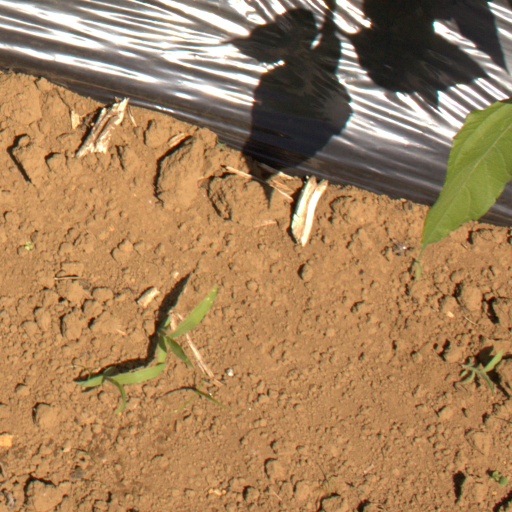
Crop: Jerusalem artichoke